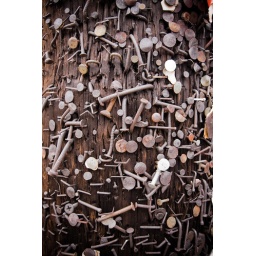
Found art in TX, a telephone pole near the playground in Dallas.